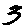
Label: 3